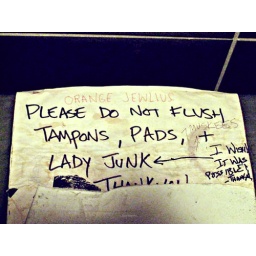
sign duct taped to the toilet tank in the women's bathroom at the Cactus Club in Milwaukee, WI